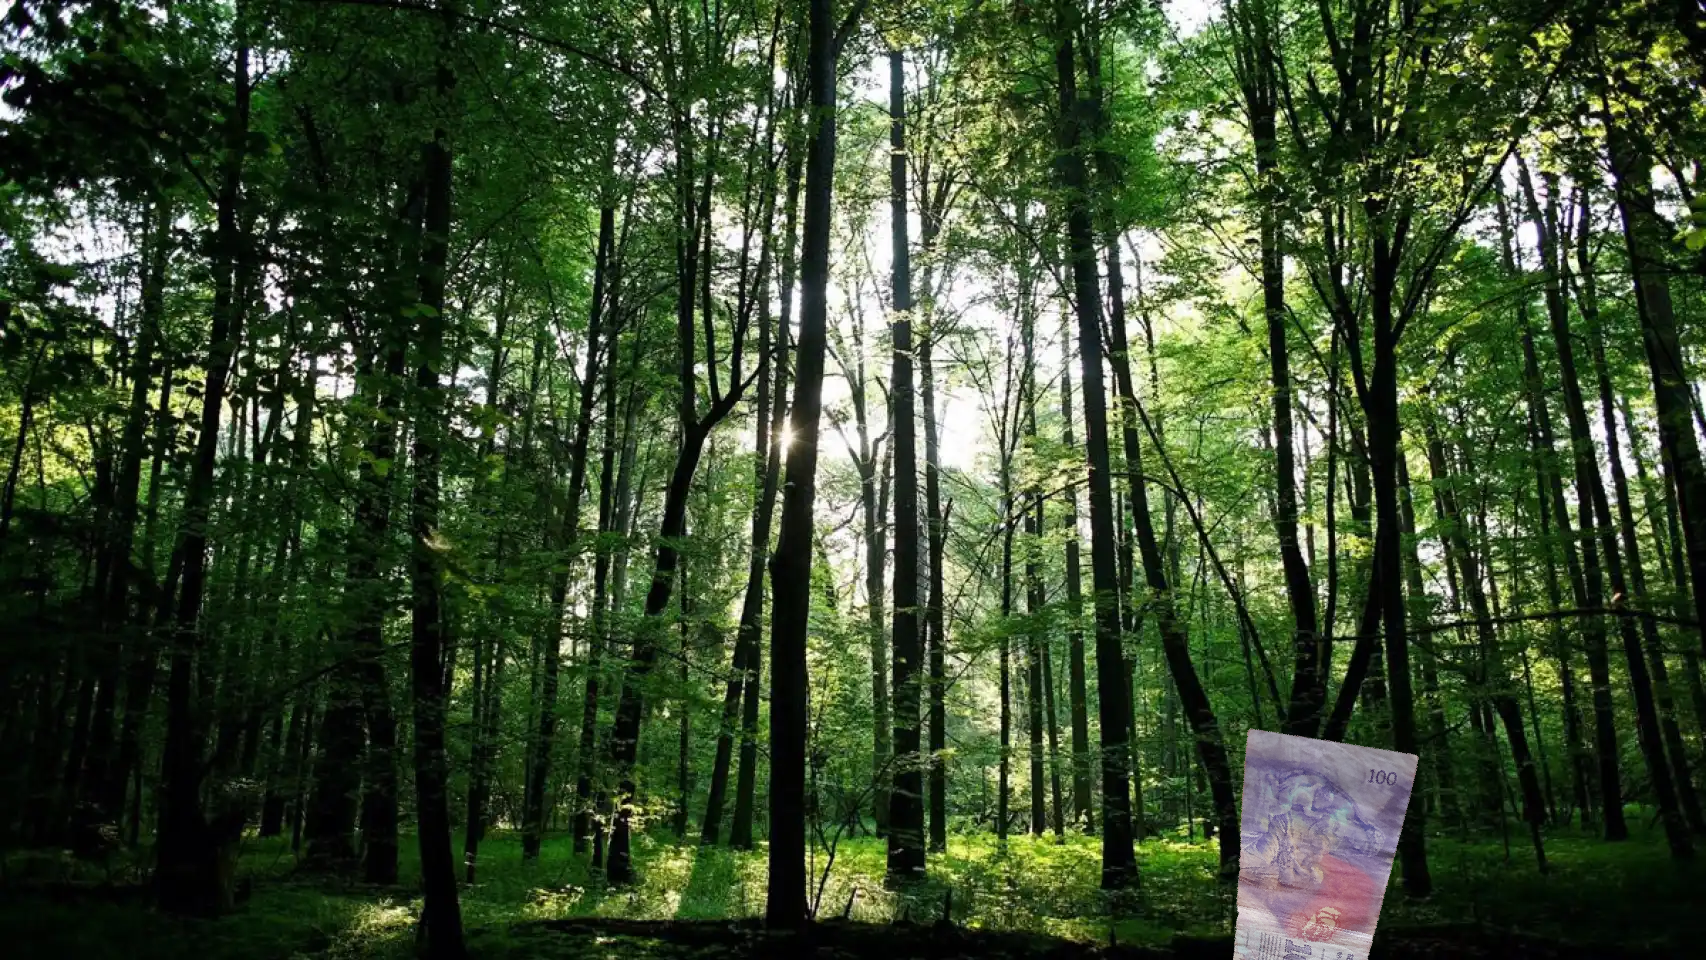
Denominación: 100